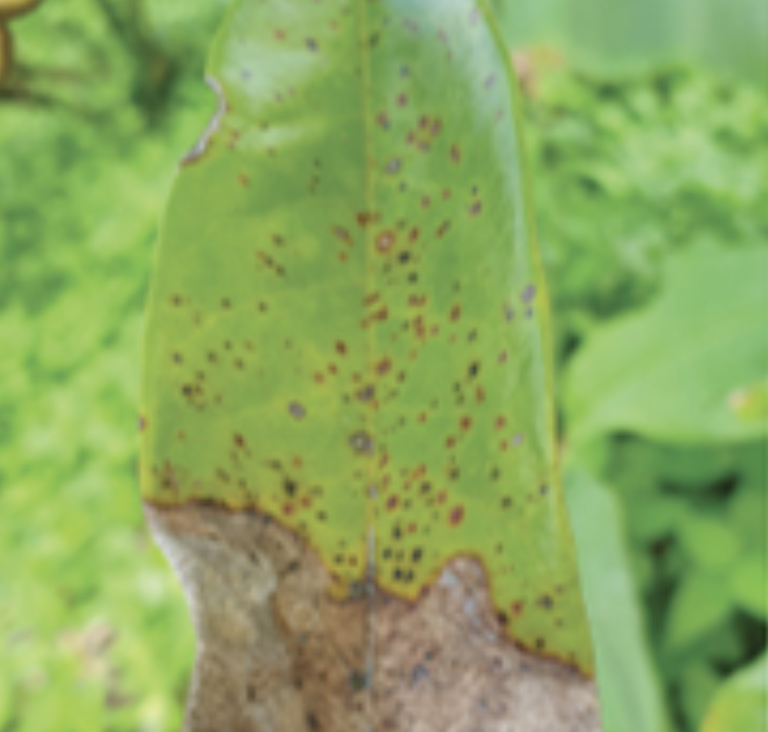
Label: canker_disease